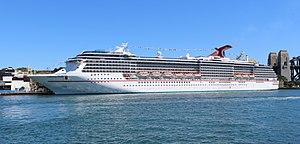
Le Carnival Spirit est un bateau de croisière appartenant a la compagnie de croisière Carnival Cruise Lines.